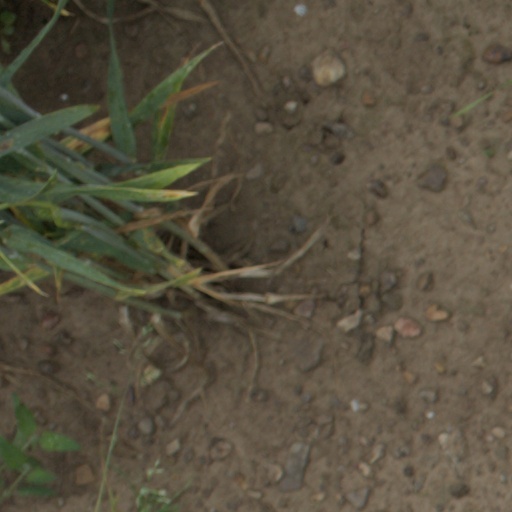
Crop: wheat